Tenant farmer

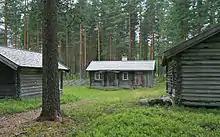
A typical Husmann residence from Hof in Hedmark

A tenant farmer is a farmer or farmworker who resides and works on land owned by a landlord, while tenant farming is an agricultural production system in which landowners contribute their land and often a measure of operating capital and management, while tenant farmers contribute their labor along with at times varying amounts of capital and management. Depending on the terms of their contract, tenants may make payments to the owner either of a fixed portion of the product, cash, or a combination. The rights the tenant has over the land, the form, and measures of payment vary across systems (geographically and chronologically). In some systems, the tenant could be evicted at whim (tenancy at will); in others, the landowner and tenant sign a contract for a fixed number of years (tenancy for years or indenture). In most developed countries today, at least some restrictions are placed on the rights of landlords to evict tenants under normal circumstances.